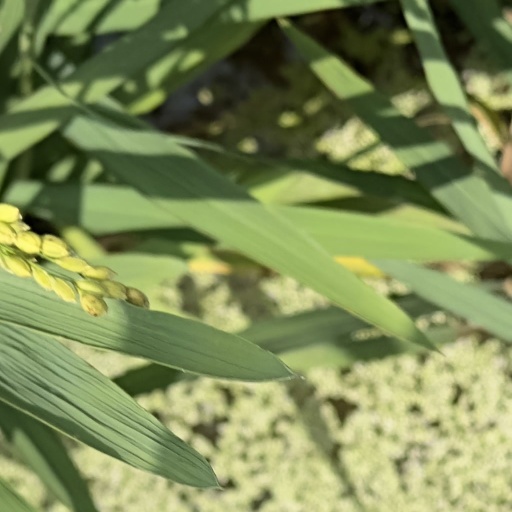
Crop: rice